2017–18 Georgetown Hoyas men's basketball team

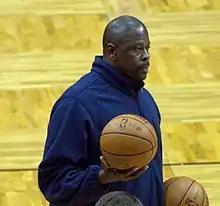
Head coach Patrick Ewing on court in April 2018

On April 3, 2017, Georgetown hired Patrick Ewing to replace the fired John Thompson III as head coach. Generally considered the greatest player in Georgetown men's basketball history, Ewing had led the Georgetown teams of 1981 through 1985, which had reached the NCAA Division I men's basketball tournament′s championship game three times and won one national championship, in 1984. He then went on to a Naismith Basketball Hall of Fame 17-season playing career in the National Basketball Association, playing for the New York Knicks from 1985 to 2000, the Seattle SuperSonics from 2000 to 2001, and the Orlando Magic from 2001 to 2002. After that, he spent 15 years as an NBA assistant coach, with the Washington Wizards from 2002 to 2003, the Houston Rockets from 2003 to 2006, the Orlando Magic from 2007 to 2012, and the Charlotte Bobcats/Charlotte Hornets from 2012 to 2017. Although he had made it clear that he desired a head coaching job in the NBA and had interviewed for head coaching positions, he had never been a head coach at any level before taking the job at Georgetown. After taking over at Georgetown, he told the press that he never would have considered taking a college coaching job anywhere except at Georgetown where, he said, "I was able to...spend four of the best years of my life."